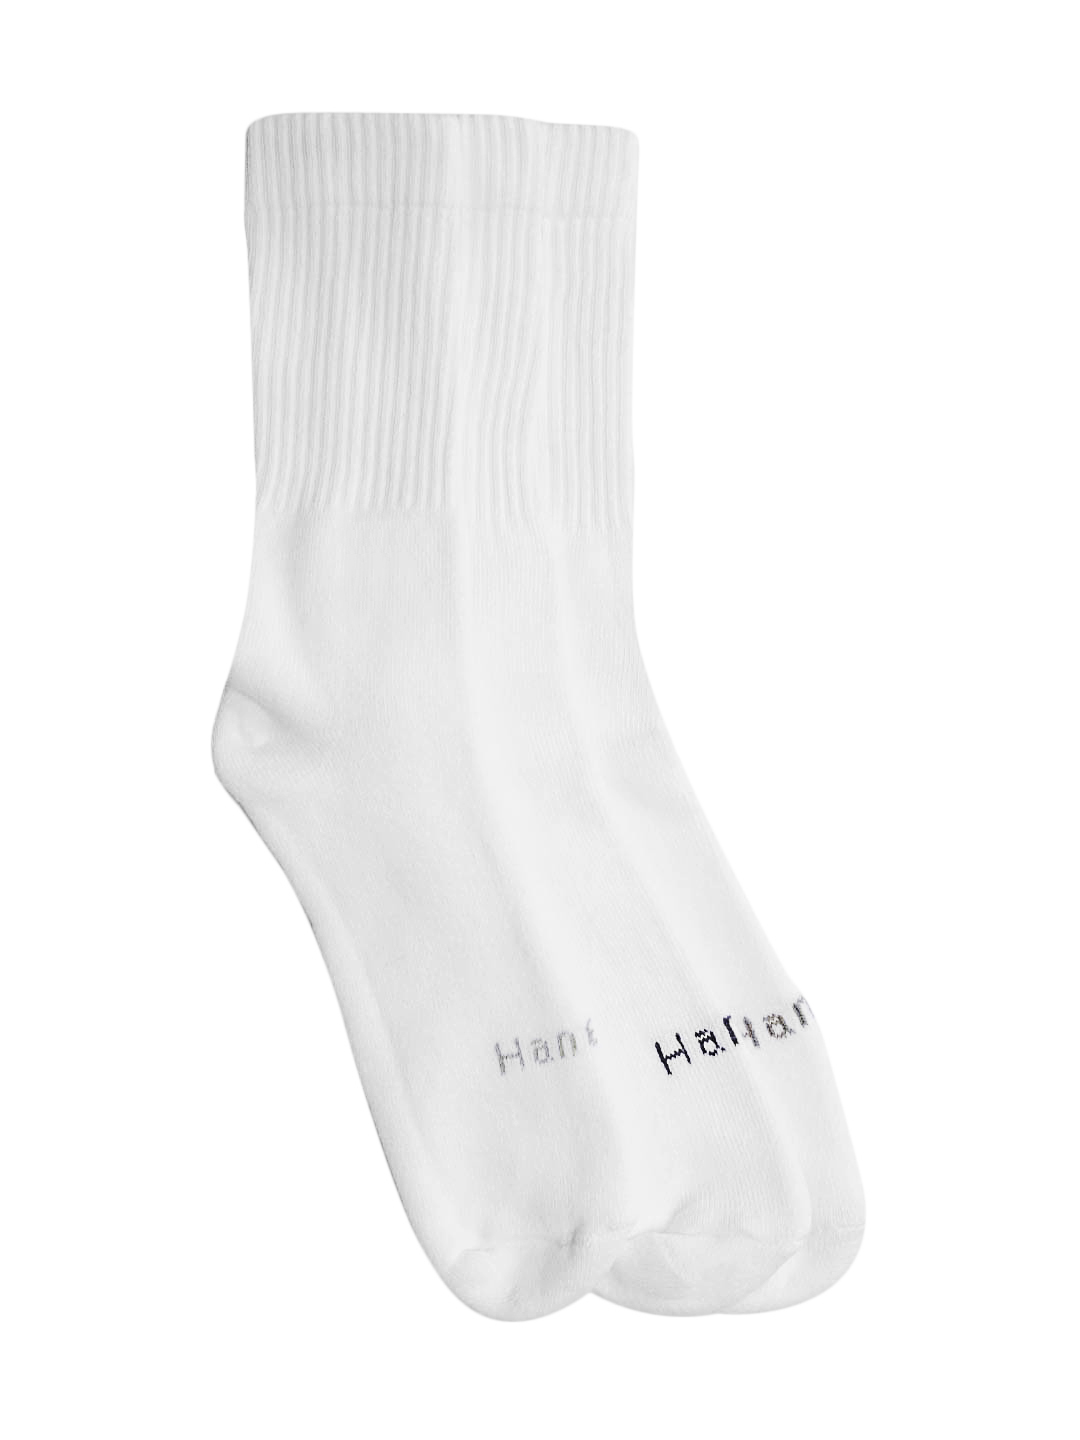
Hanes Men Pack Of 3 White Cushion Max Crew Socks
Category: Accessories / Socks / Socks
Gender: Men
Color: White
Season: Summer 2016
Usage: Sports